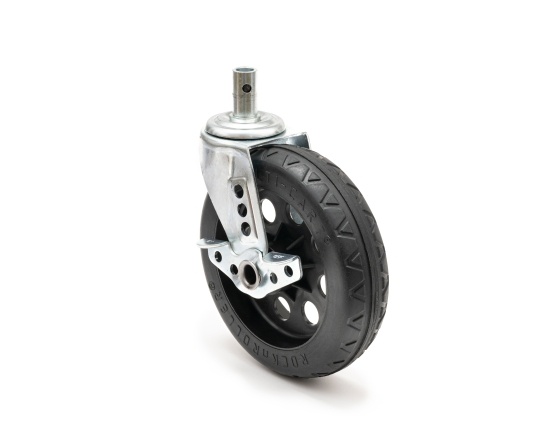
8 x 2 inch. MultiCart All-Terrain Stealth Caster Pack with Brake and Black Hub f
8 x 2 inch. MultiCart All-Terrain Stealth Caster Pack with Brake and Black Hub for Rock-N-Roller Carts Publisher: Rock-N-Roller Carts Category: Music Related Products Series: RockNRoller Format: Replacement Part The pack of two 8 x 2 inch. MultiCart All-Terrain Stealth Caster with Brake and black hub is designed to fit the R12STEALTH. The low rolling-resistant and pneumatic tire-like cushioned ride is foam-filled, which is not prone to catching a flat. Inventory # : 01427809 UPC: 672485350712 ISBN: Width: 9.25" Length: 17" Height: 4" Product Weight: 6.3 lbs. Number of Pages: Condition: New Item# 01427809 Authorized Dealer
Brand: Rock-N-Roller Carts
Category: Arts & Entertainment > Hobbies & Creative Arts > Musical Instrument & Orchestra Accessories > Musical Instrument Amplifier Accessories